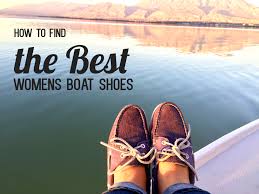
Label: Boat